Z25 (computer)

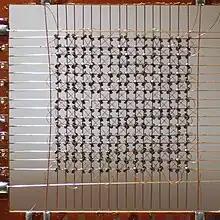
Ferrite-core memory included in the Z22, Z23 and Z25

The Zuse Z25 was a program-controlled electronic computer using transistors developed by Zuse KG in Bad Hersfeld and put into production in 1963. The word length was 18 bits, though it could also process double-word lengths for accuracy up to 10 decimal digits. The addressable space was 32768 words. The maximum size of the magnetic core memory was 16383 words. The programmable program memory had a maximum size of 4096 words.